Bruno Neri

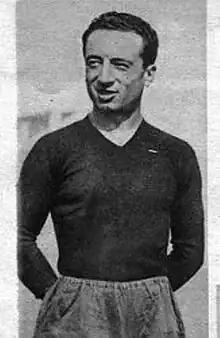

Bruno Neri (12 October 1910 – 10 July 1944) was an Italian footballer who played as a midfielder, and was a World War II partisan.